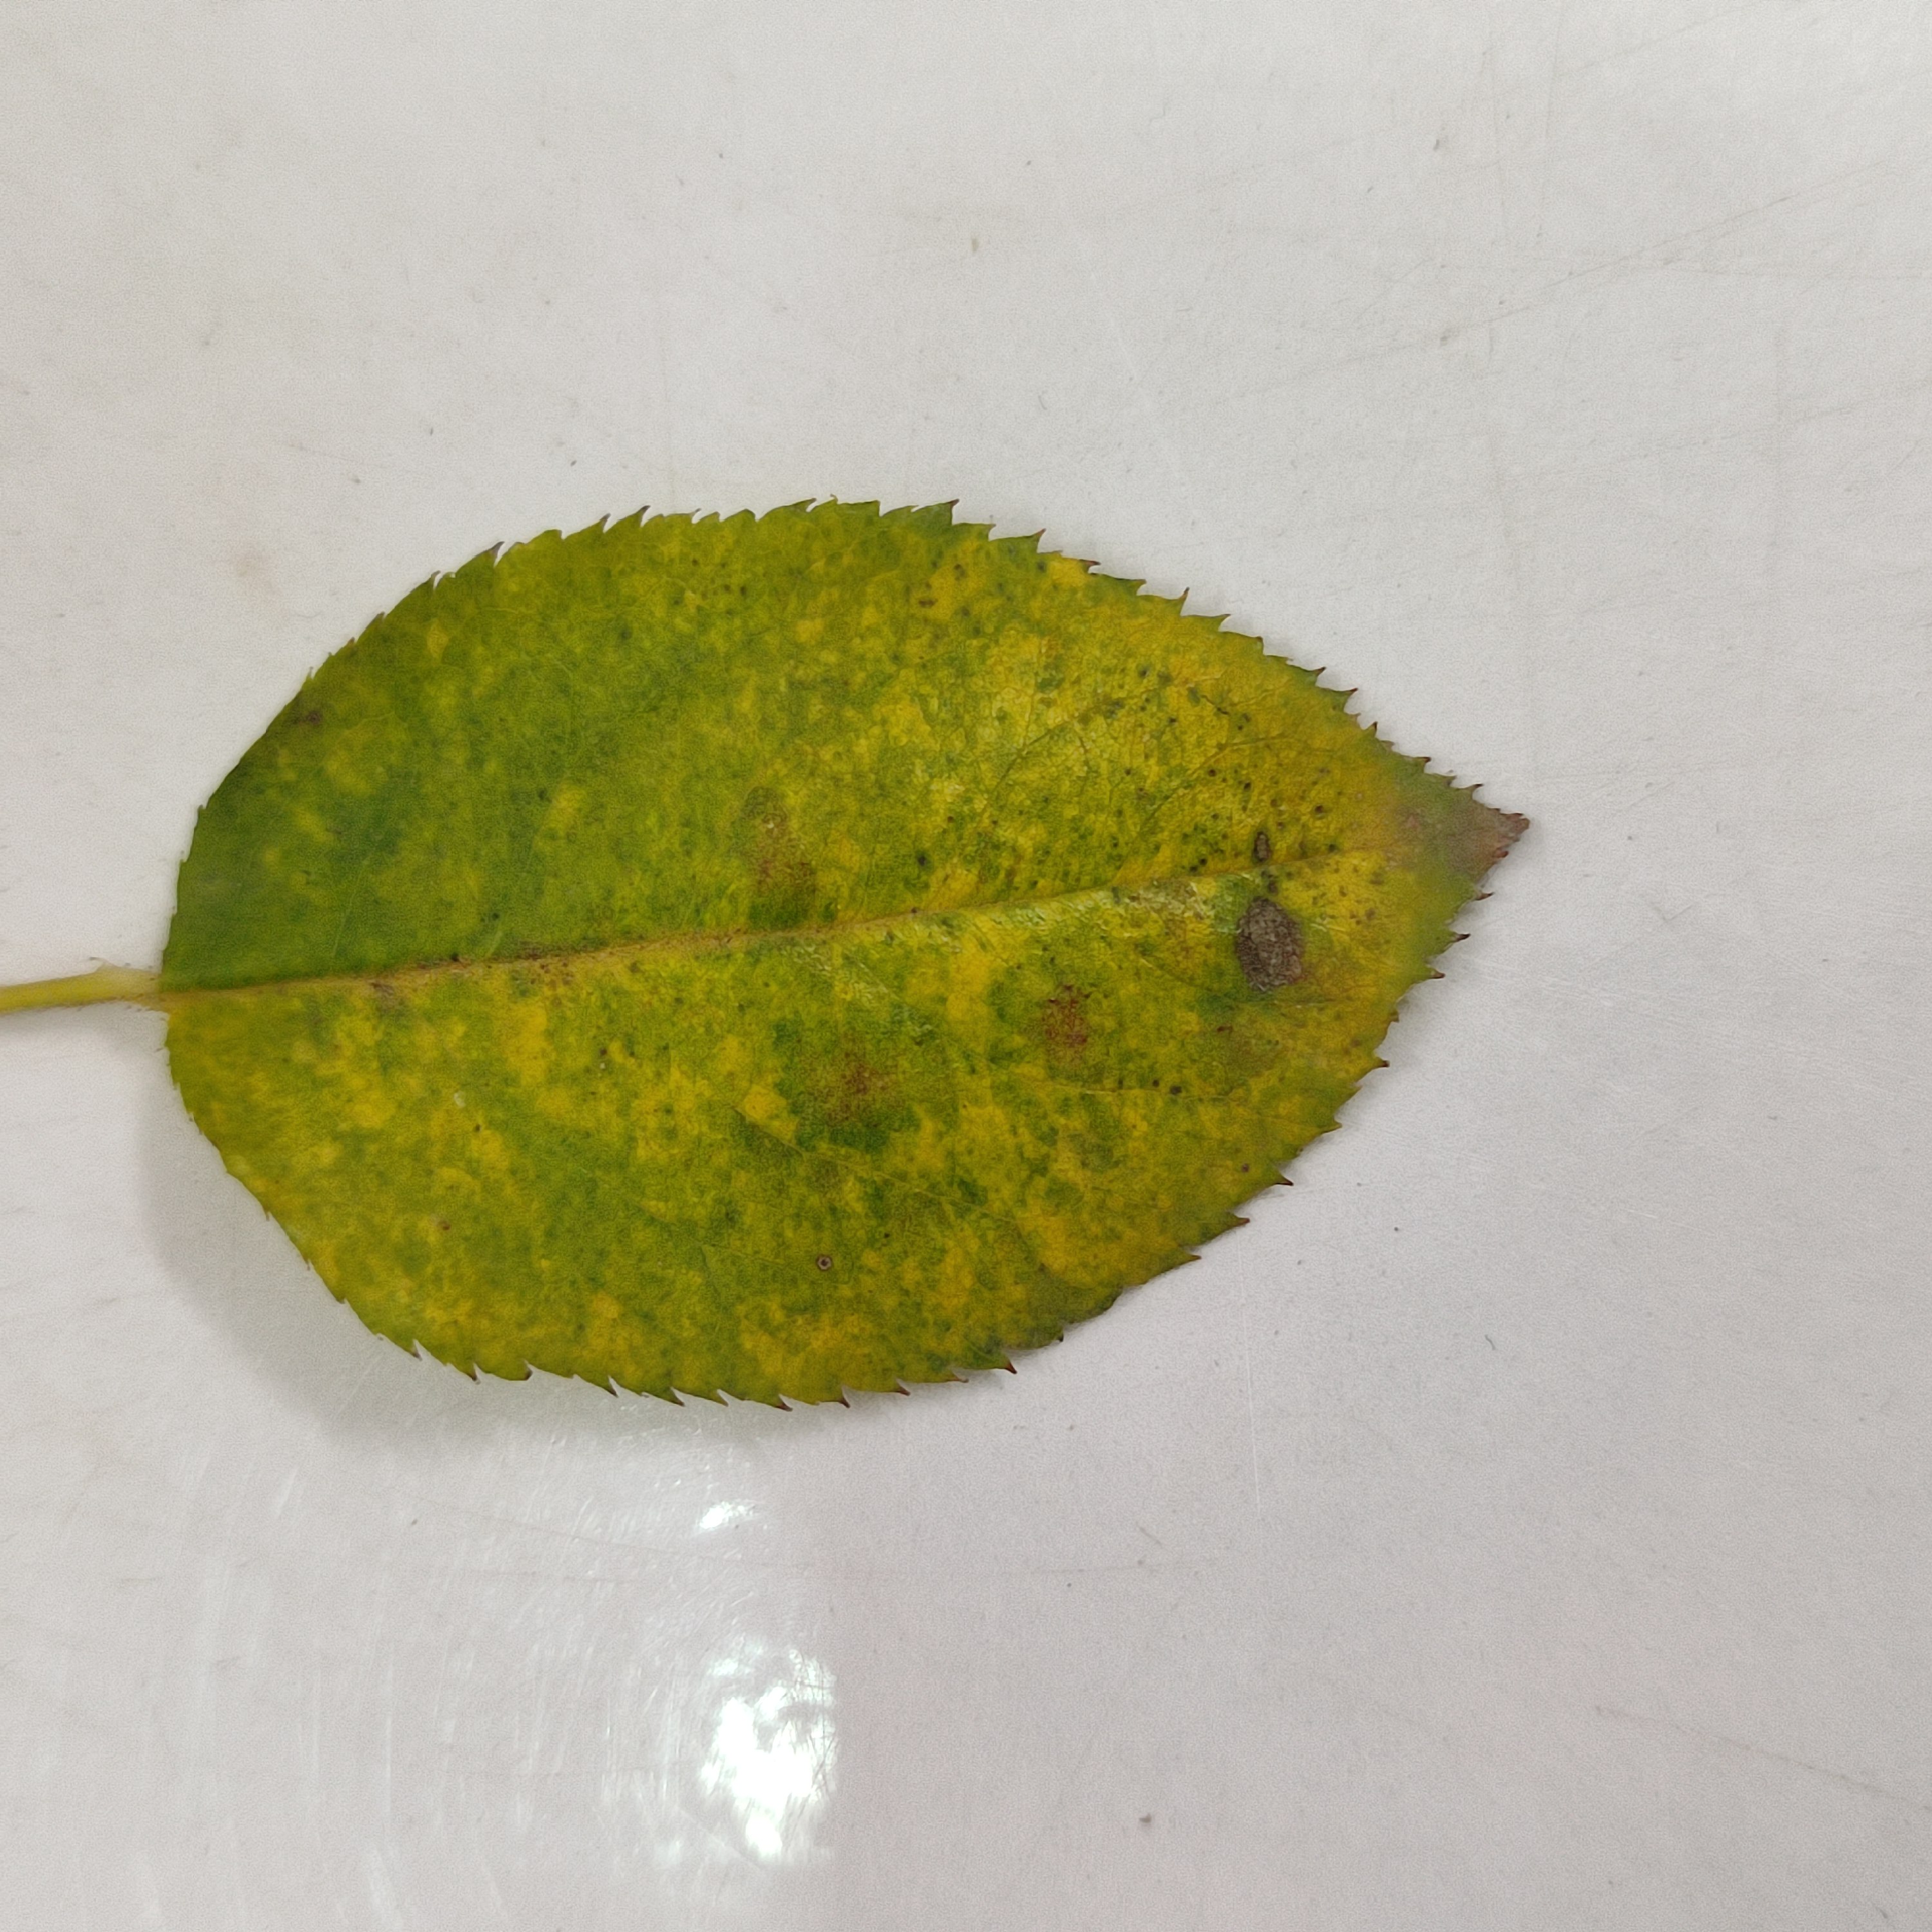
Label: Yellow Mosaic Virus